Madonna (album)

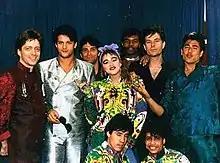
Backstage picture of Madonna and her entourage during the Virgin tour.

Prior to the album's release, Madonna promoted the singles through a series of live appearances in nightclubs and television programs across the United States and Europe. She performed "Everybody" as part of Haoui Montaug's No Entiendes cabaret revue on December 18, 1982, on the second-floor stage of Danceteria. In 1983, she travelled to the United Kingdom and presented "Everybody" and "Burning Up" at London's Camden Palace, and Manchester's The Haçienda. "Holiday" was sung on June 4 at New York's Studio 54, and on October 13 at the Camden Palace. The following year, Madonna performed "Holiday" on British television program "Top of the Pops", where she was joined by her brother Christopher Ciccone; she also sang it on "Discoring", "The Tube", The Haçienda, and on American television series "American Bandstand" and "Solid Gold". Finally, in February 1984, Madonna appeared on "The Dance Show" and performed "Borderline", joined by her brother, and dancer Erika Belle.